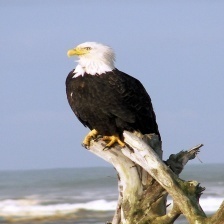
Species: BALD EAGLE
Scientific name: HALIAEETUS LEUCOCEPHALUS